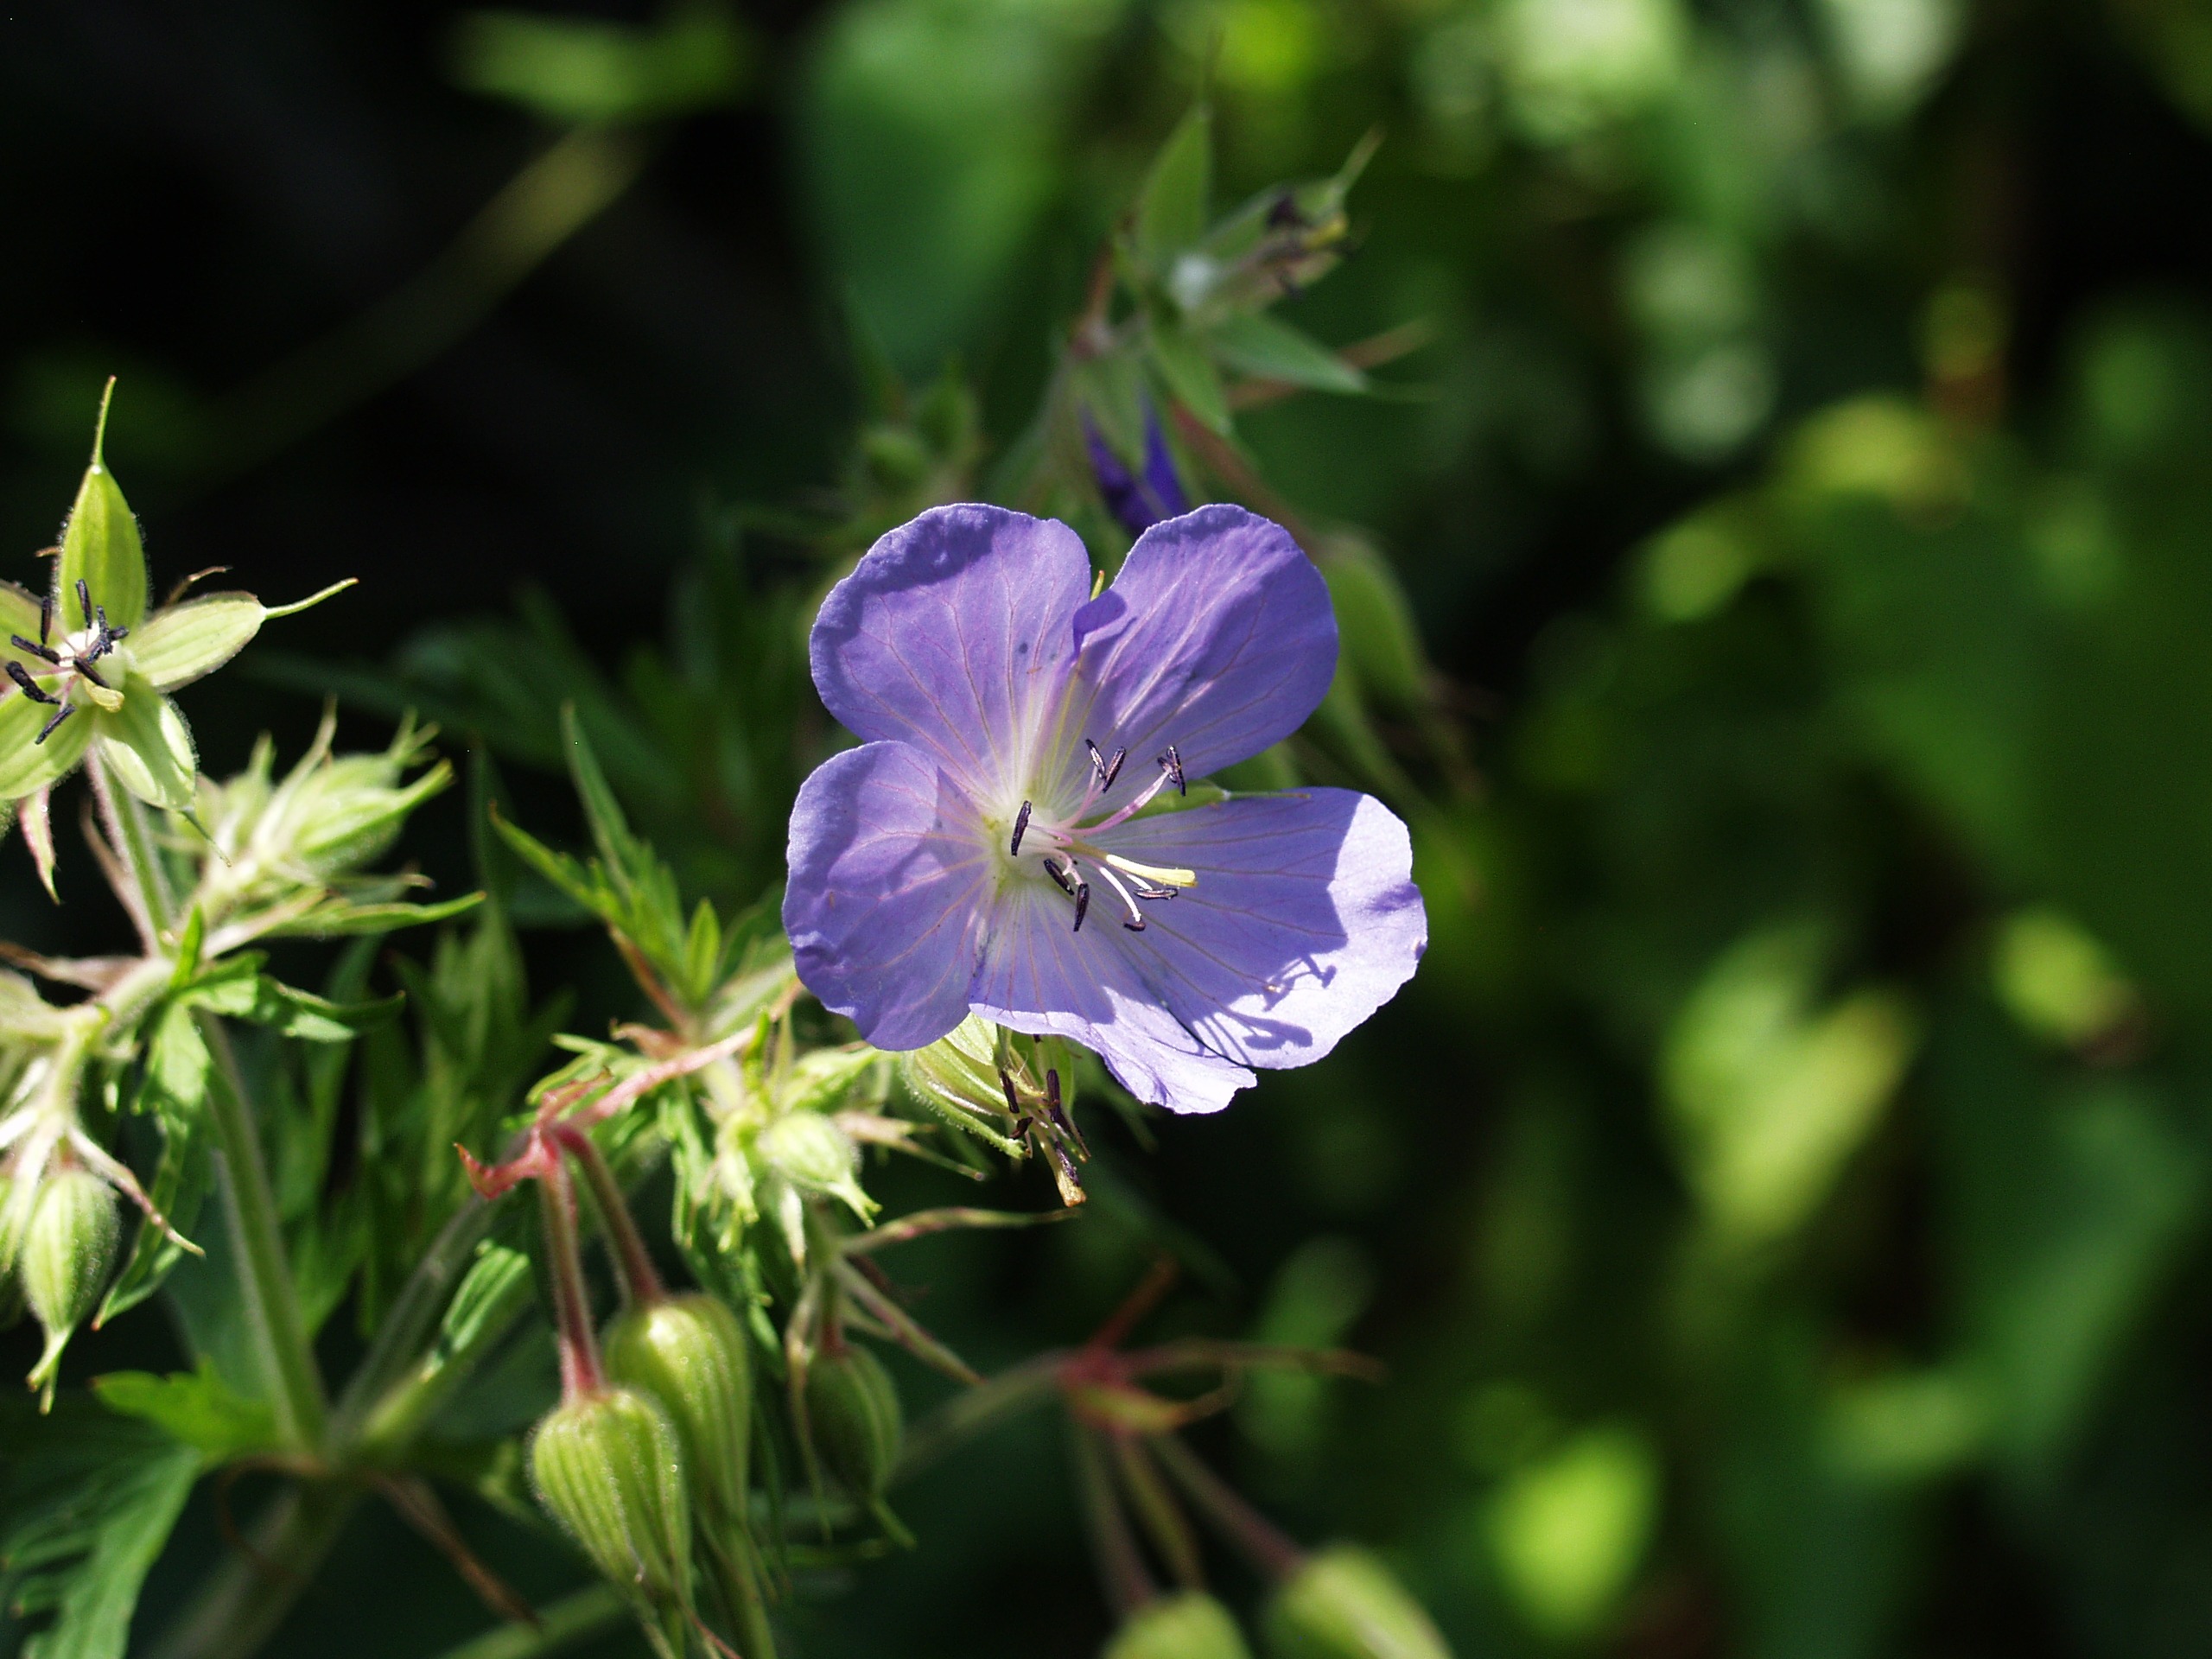
blossom, plant, meadow, flower, bloom, summer, botany, blue, close, flora, wildflower, weed, geranium, macro photography, flowering plant, geraniaceae, land plant, geraniales